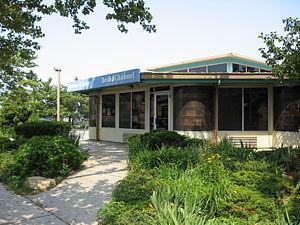
La Bibliothèque de Queens est un ensemble de bibliothèques publiques de l'arrondissement de Queens, à New York. La bibliothèque centrale est située dans le quartier de Jamaica et elle a 63 annexes.